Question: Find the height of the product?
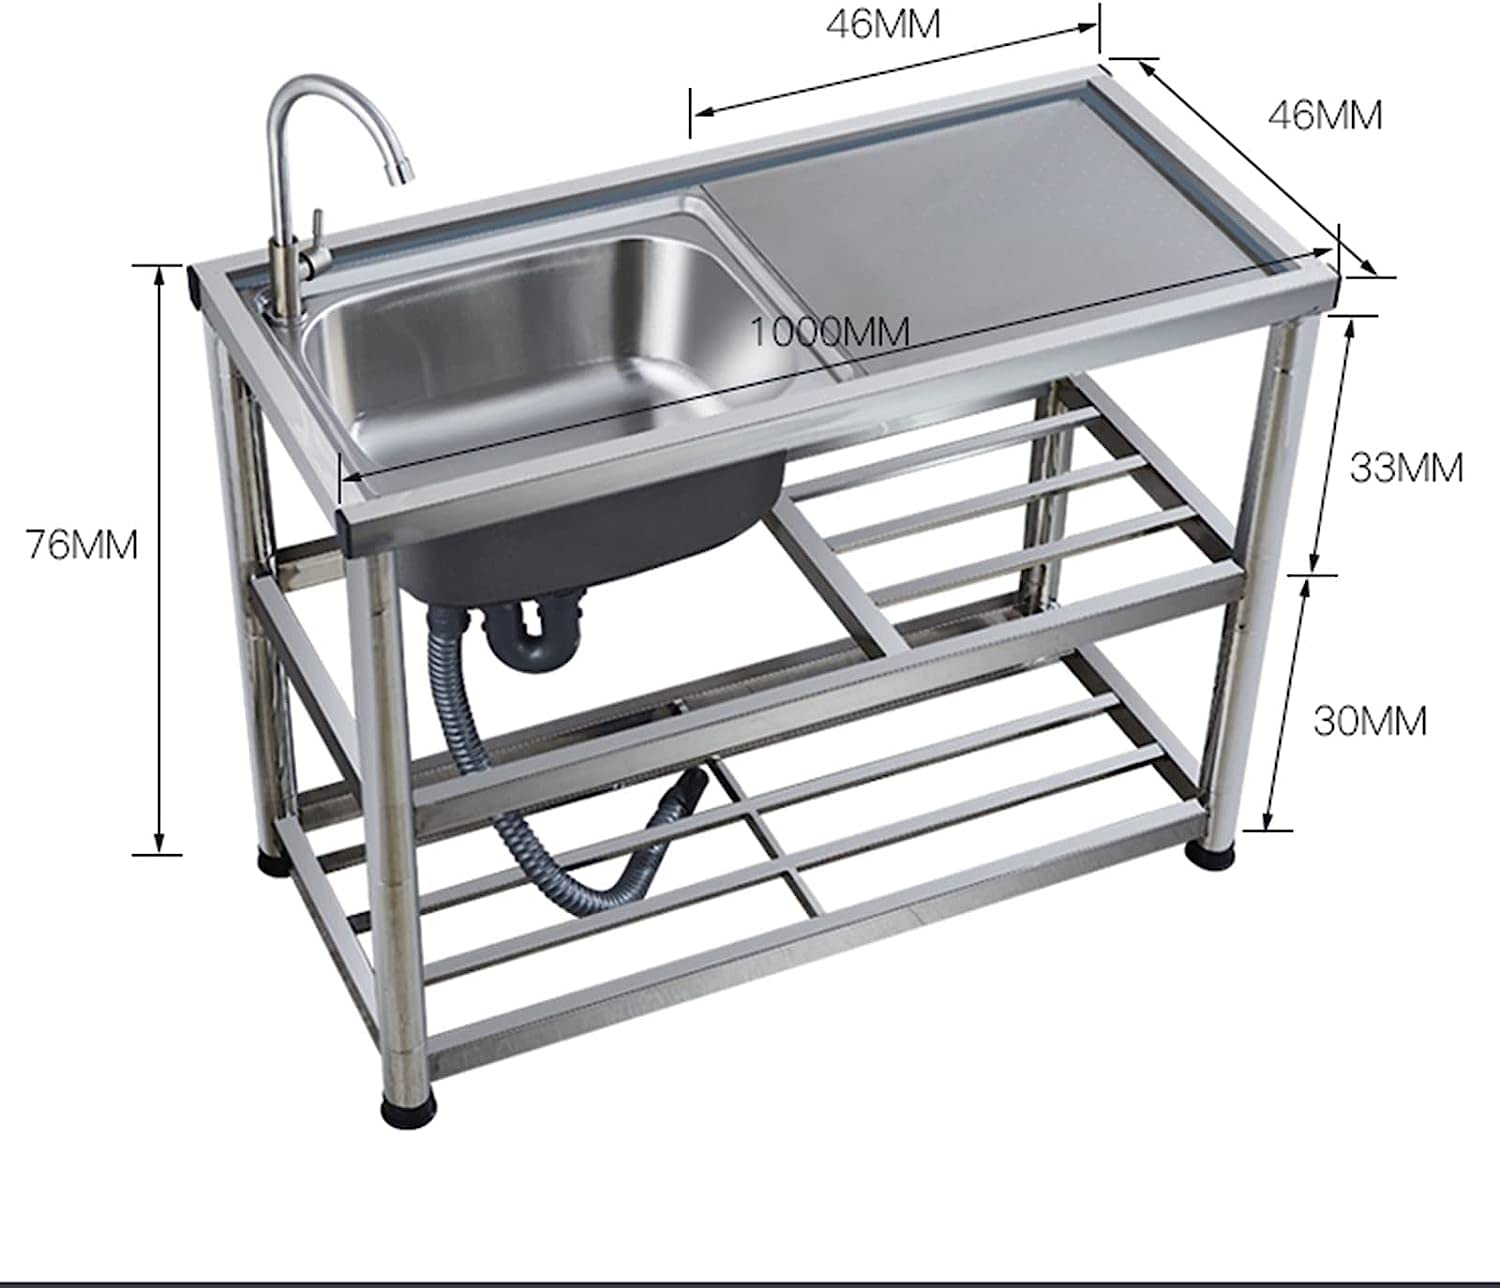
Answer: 76.0 millimetre